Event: Nepal Earthquake
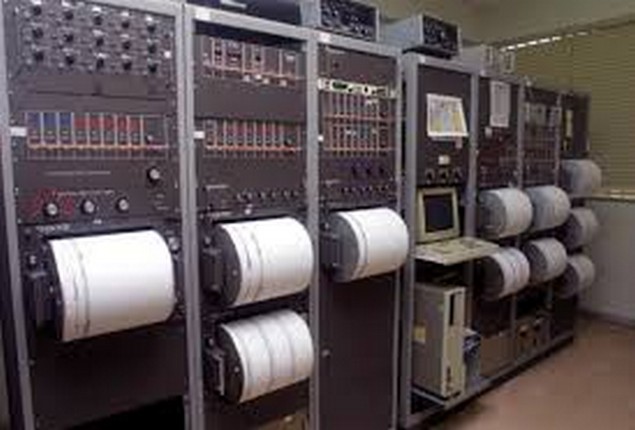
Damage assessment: no_damage